Tijl De Decker

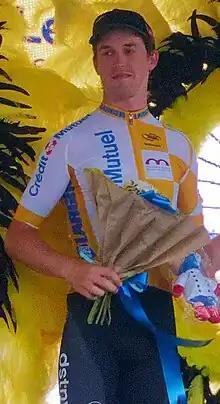
De Decker in 2023

Tijl De Decker (29 July 2001 – 25 August 2023) was a Belgian racing cyclist. He was the younger brother of cyclist Alfdan De Decker.